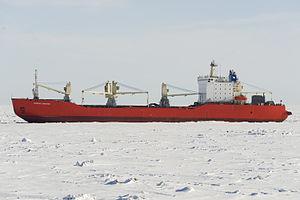
Yamal LNG est une compagnie russe de production de gaz, créée pour participer au développement du champ gazier de Tambey-Sud, au nord-est de la péninsule de Yamal, et en particulier la construction de la station de production de gaz naturel liquéfié. Le montant de l'investissement pour réaliser le projet est estimé à 27 milliards de dollars. Elle a été fondée le 7 avril 2005, et son siège se trouve à Yar-Sale. Le nom complet de la compagnie en russe est Открытое акционерное общество « Ямал СПГ ».